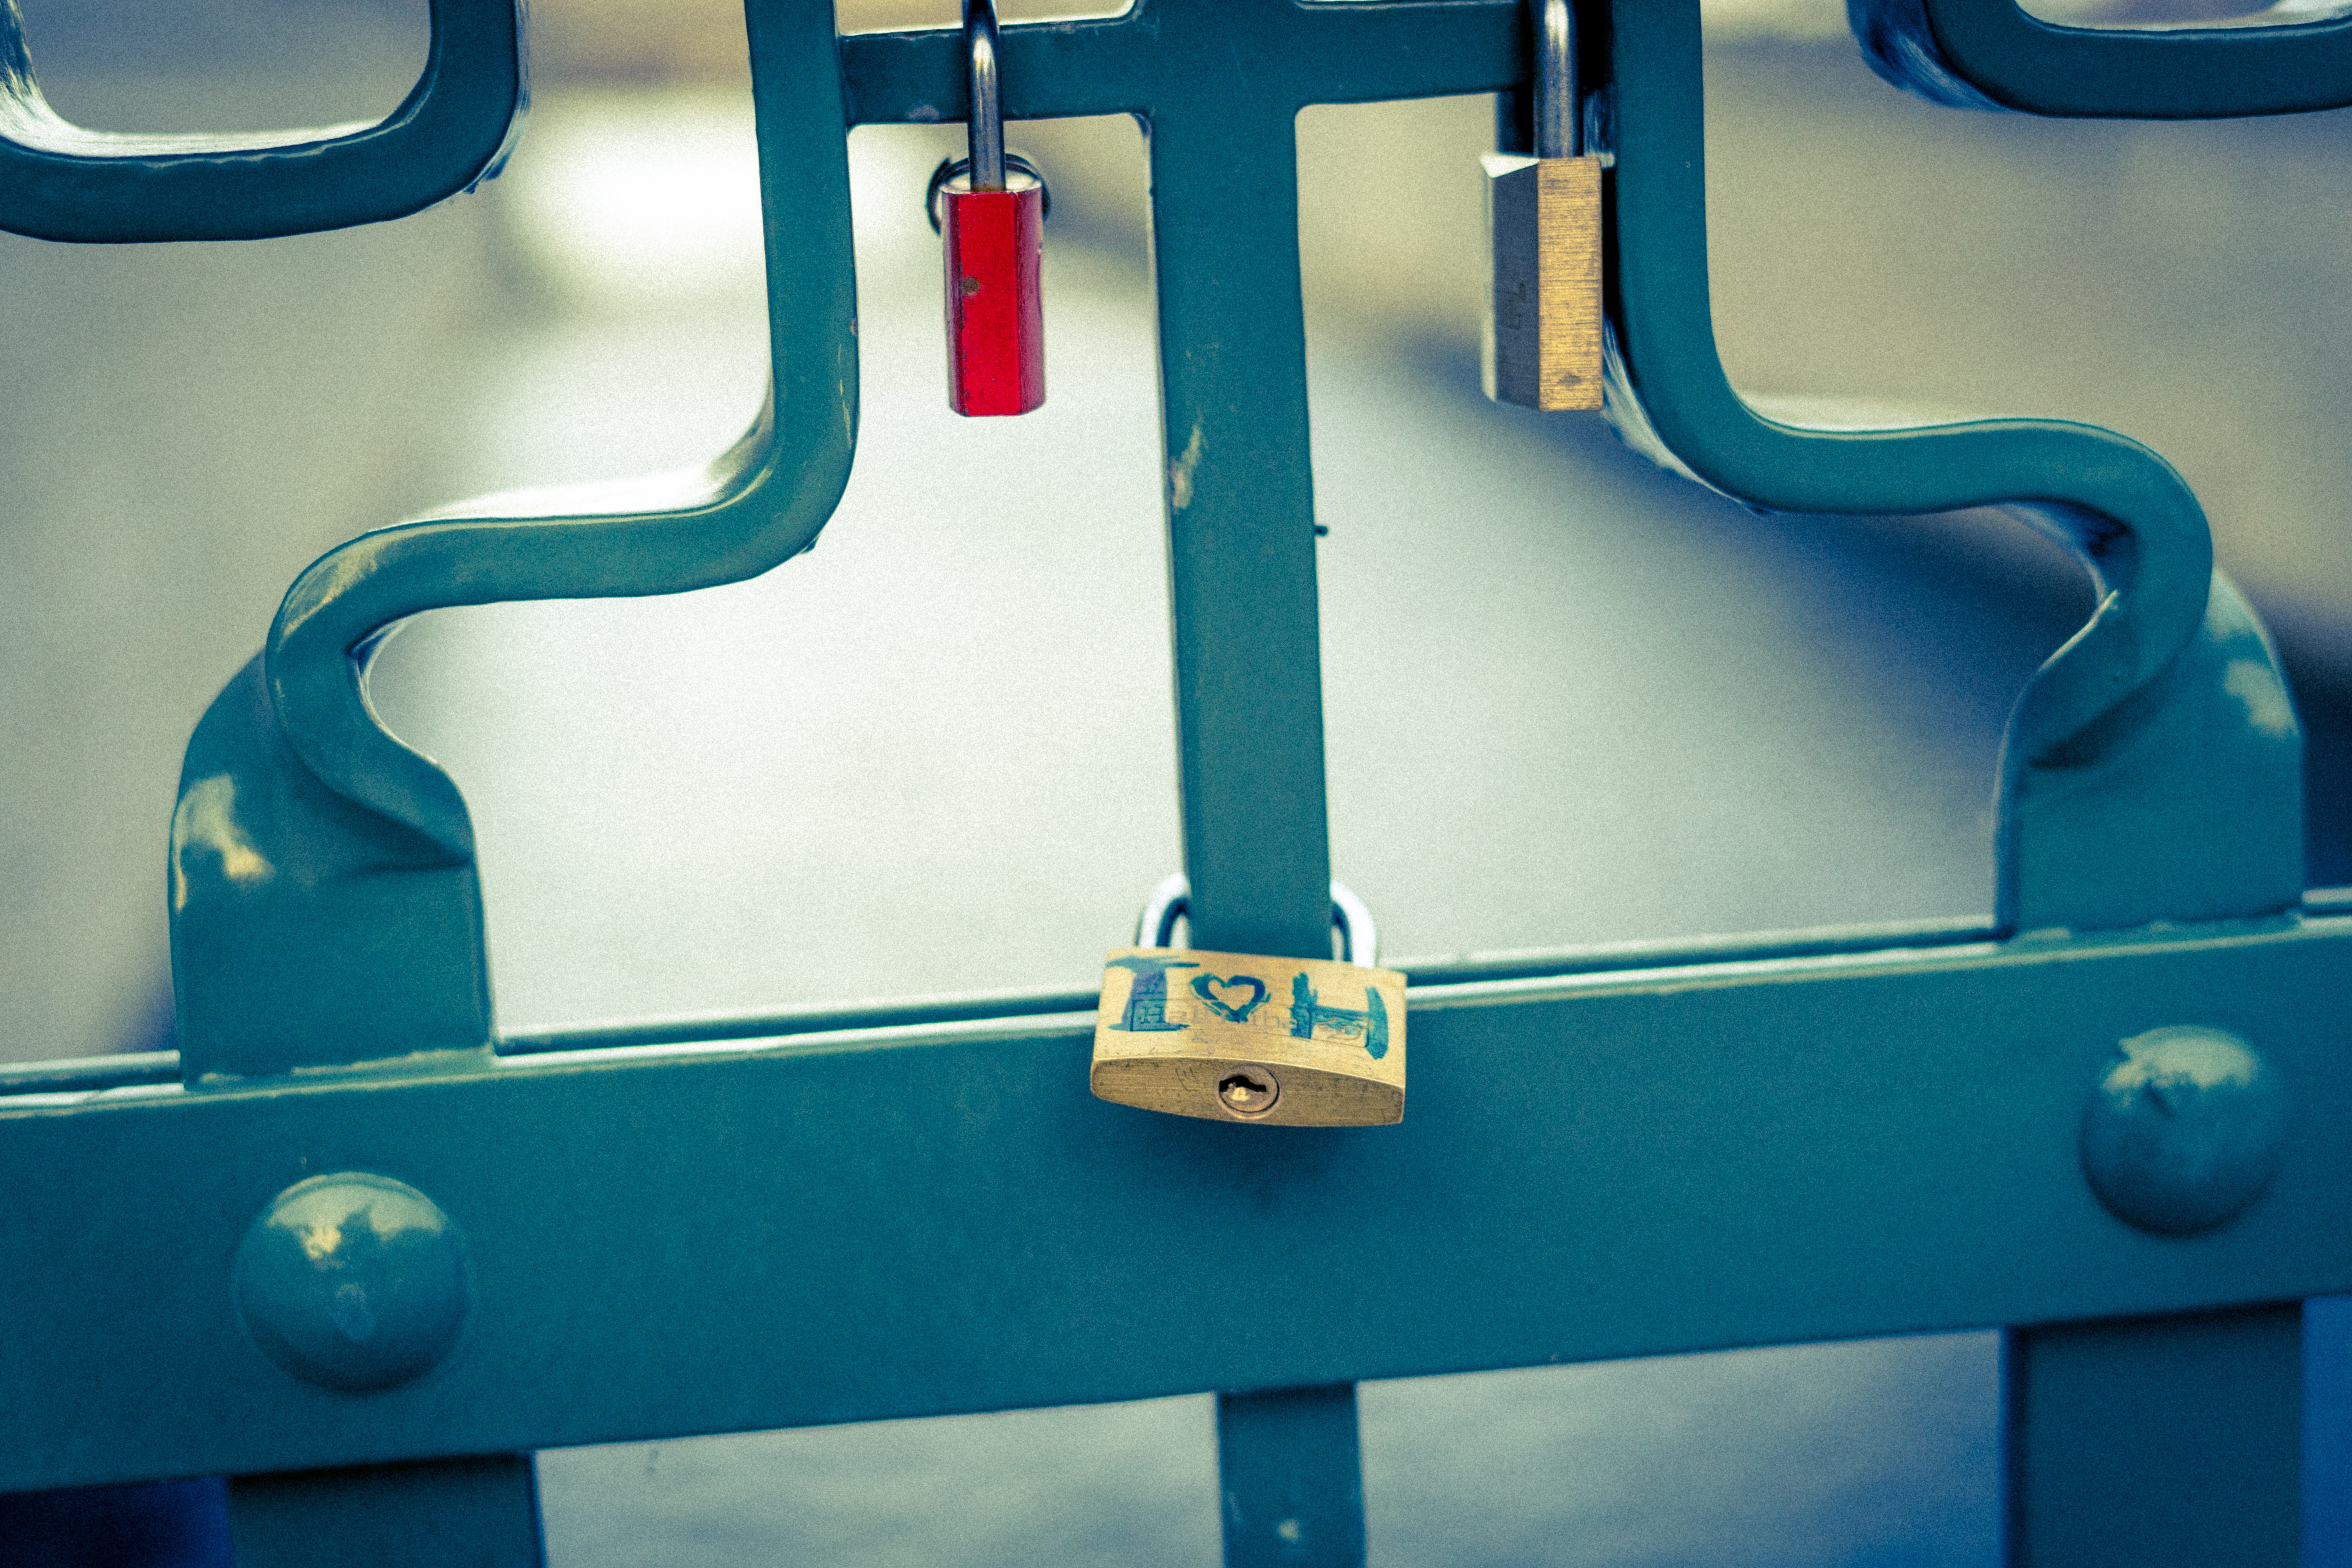
green, color, blue, room